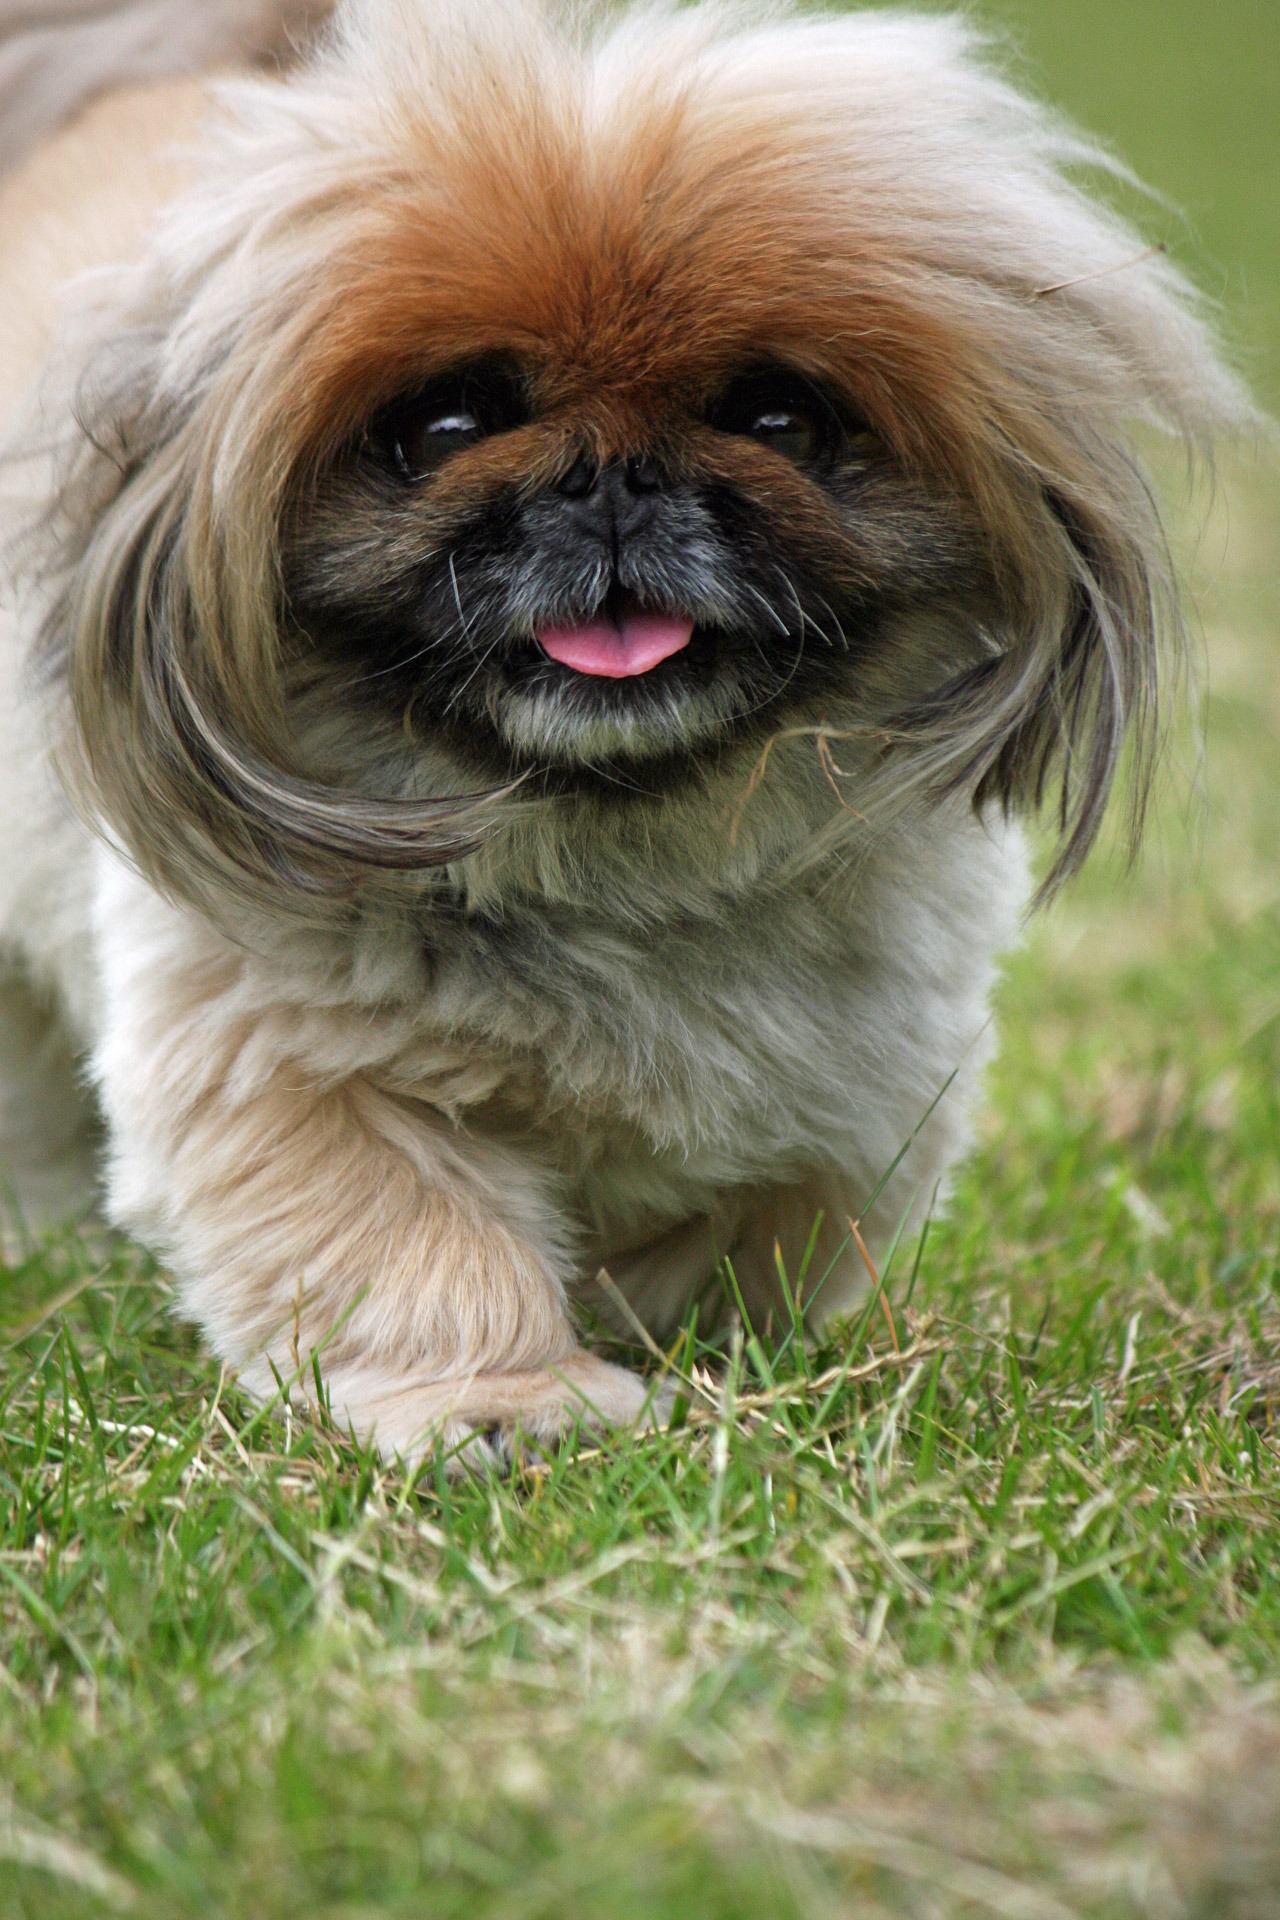
walking, dog, animal, cute, canine, photo, pet, mammal, close up, vertebrate, image, adorable, dog breed, lhasa apso, pekingese, dog like mammal, dog crossbreeds, tibetan spaniel, chinese imperial dog